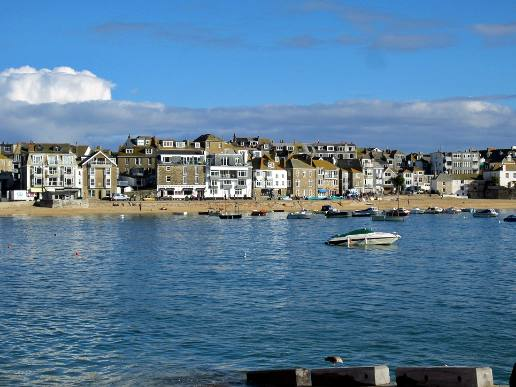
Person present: No